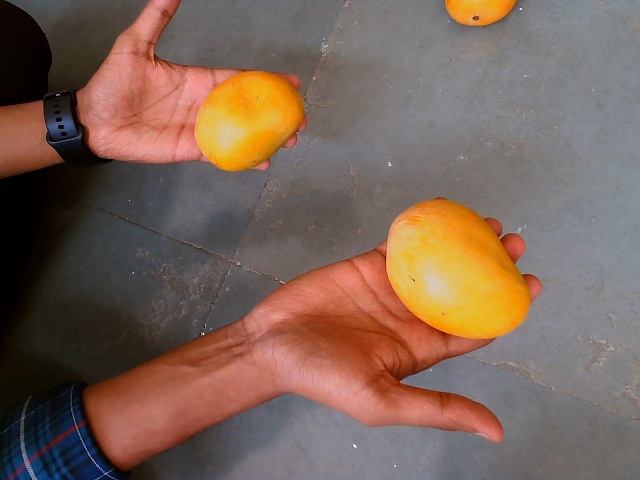
Label: Ripe_Mango